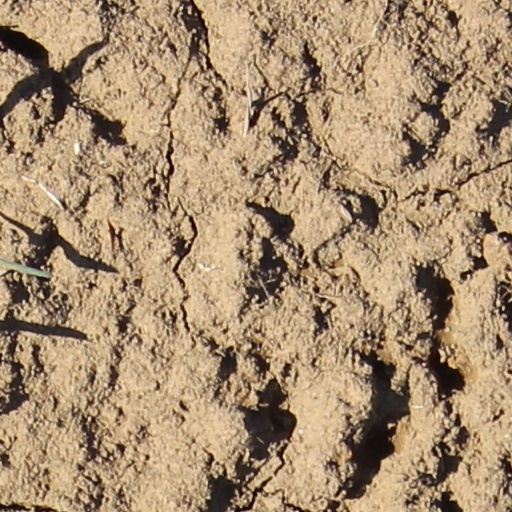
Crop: wheat